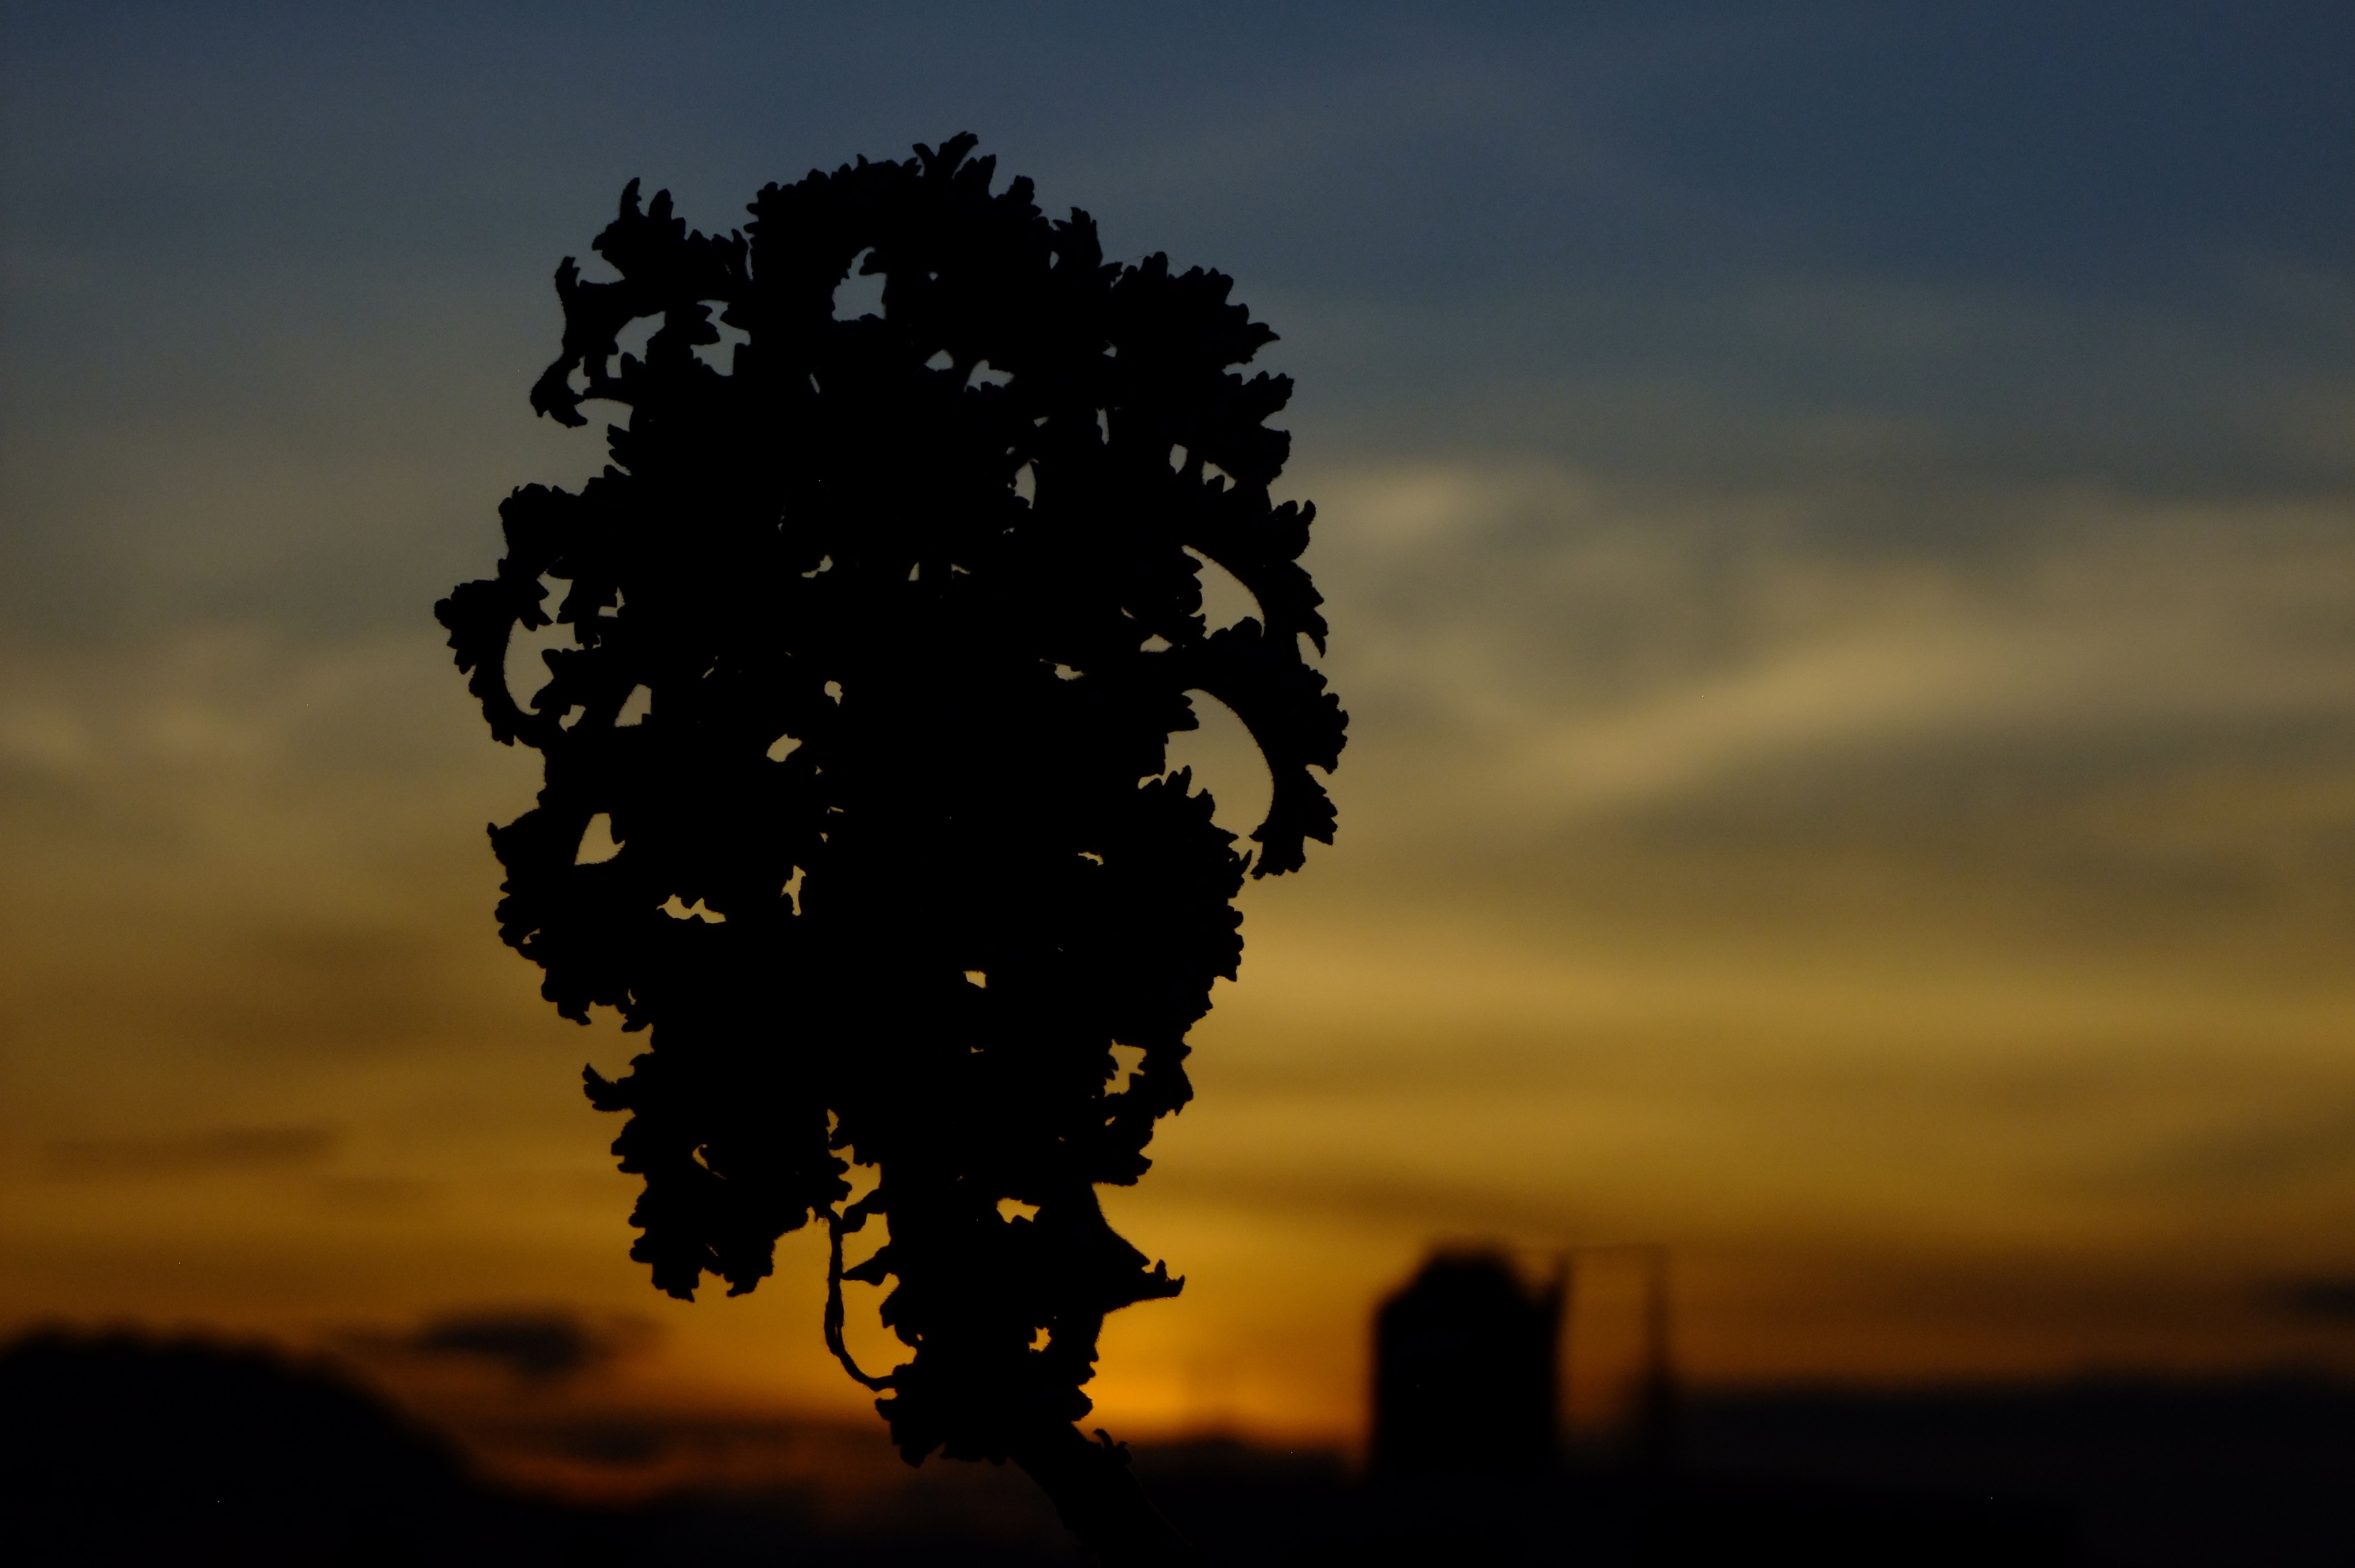
tree, horizon, silhouette, light, cloud, sky, sun, sunrise, sunset, sunlight, morning, dawn, atmosphere, dusk, evening, reflection, darkness, woody plant